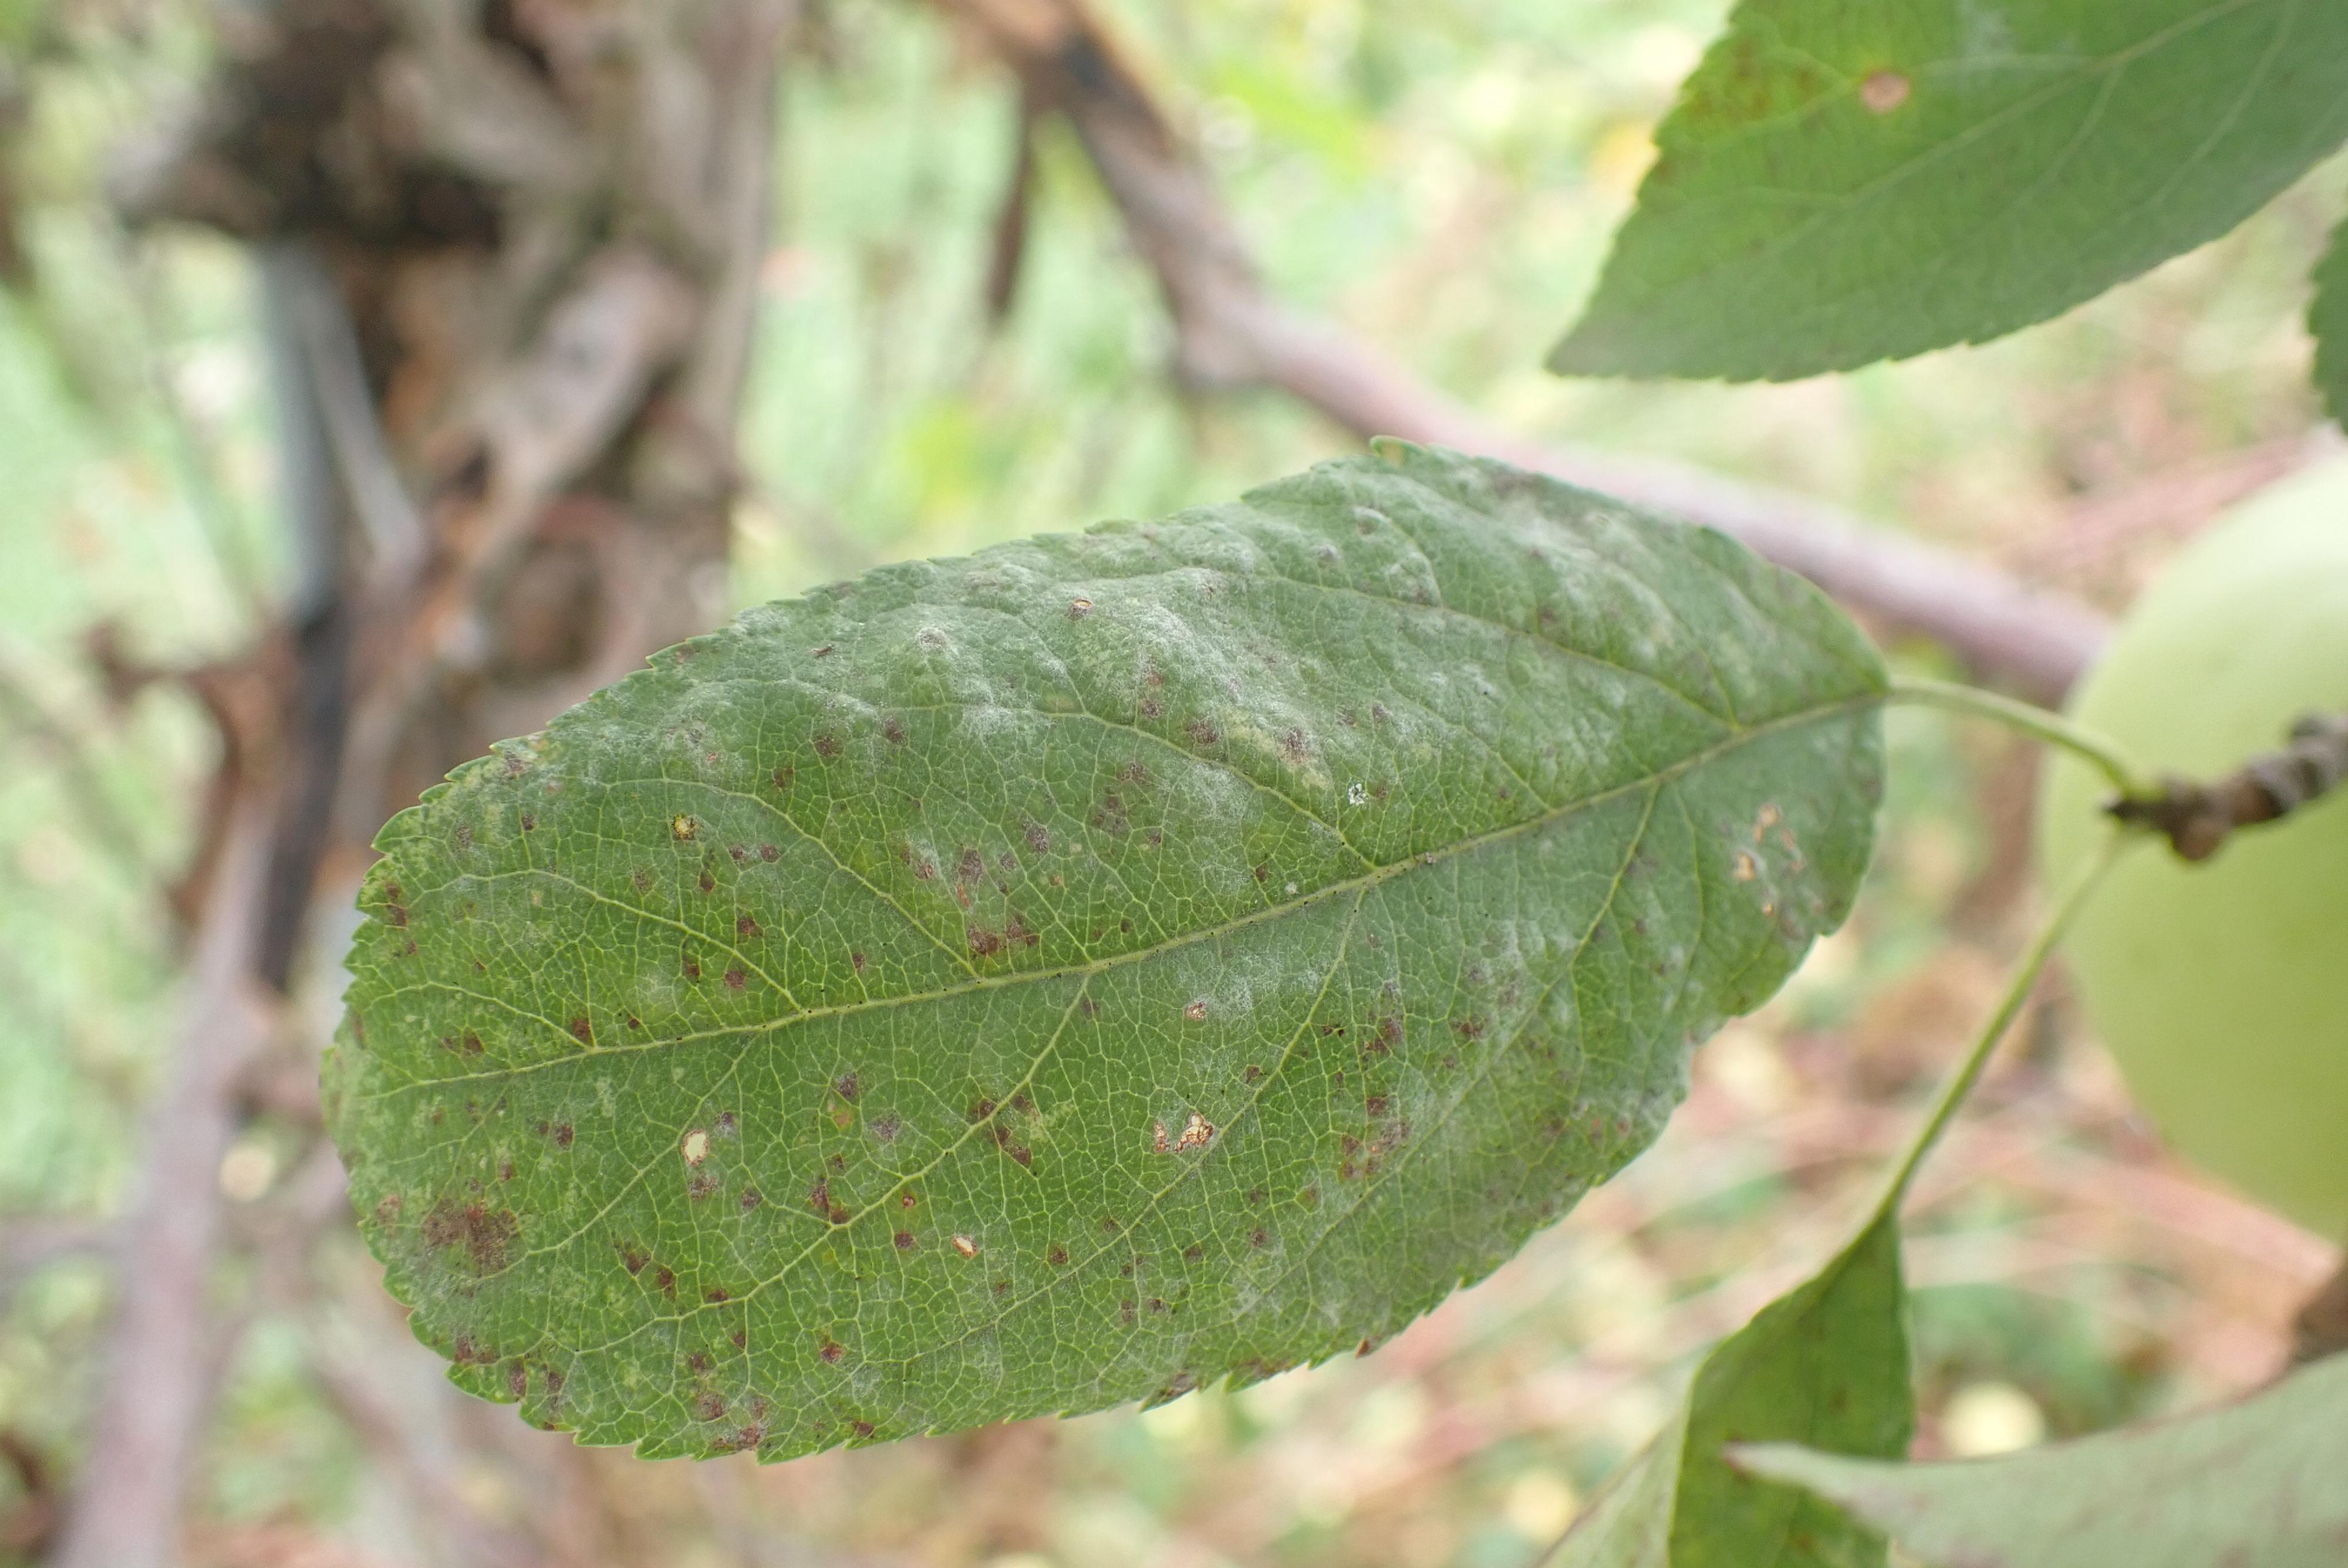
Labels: powdery_mildew, complex